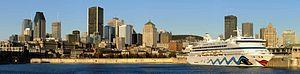
Le tourisme dans le Vieux-Montréal représente un secteur important de l'économie de toute la région touristique de Montréal. Ce quartier historique est situé dans l’arrondissement de la place Ville-Marie et parcourt le long de la rue McGill à l’ouest, la ruelle des Fortifications au nord, la rue Berri à l’est et la rue de la Commune au sud en incluant le Vieux-Port de Montréal, sur une surface d’environ 1 km².